Taormina

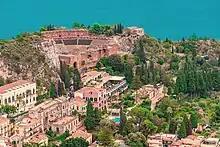
Taormina as seen from the Norman castle overlooking the town.

The history of Taormina dates back to before Ancient Greece established its first colony on Sicily in 734 BCE in Magna Graecia. After the fall of the Western Roman Empire, Taormina continued to rank as one of the more important towns of the island. Taormina followed the history of Sicily in being ruled by successive foreign monarchs. After the Italian unification, Taormina began to attract well-off tourists from northern Europe, and it became known as a welcoming haven for gay men and artists.